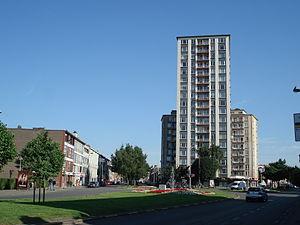
Deurne-Anvers (Belgique). Quartier 'Conforta'.